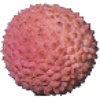
Label: lychee